Luigi Castagnola (politician)

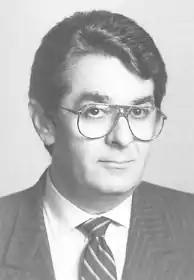
Castagnola in 1992

Luigi Castagnola (born 25 August 1936) is an Italian politician. He served as a member of the Chamber of Deputies of Italy from 1983 to 1994. He is a certified teacher.